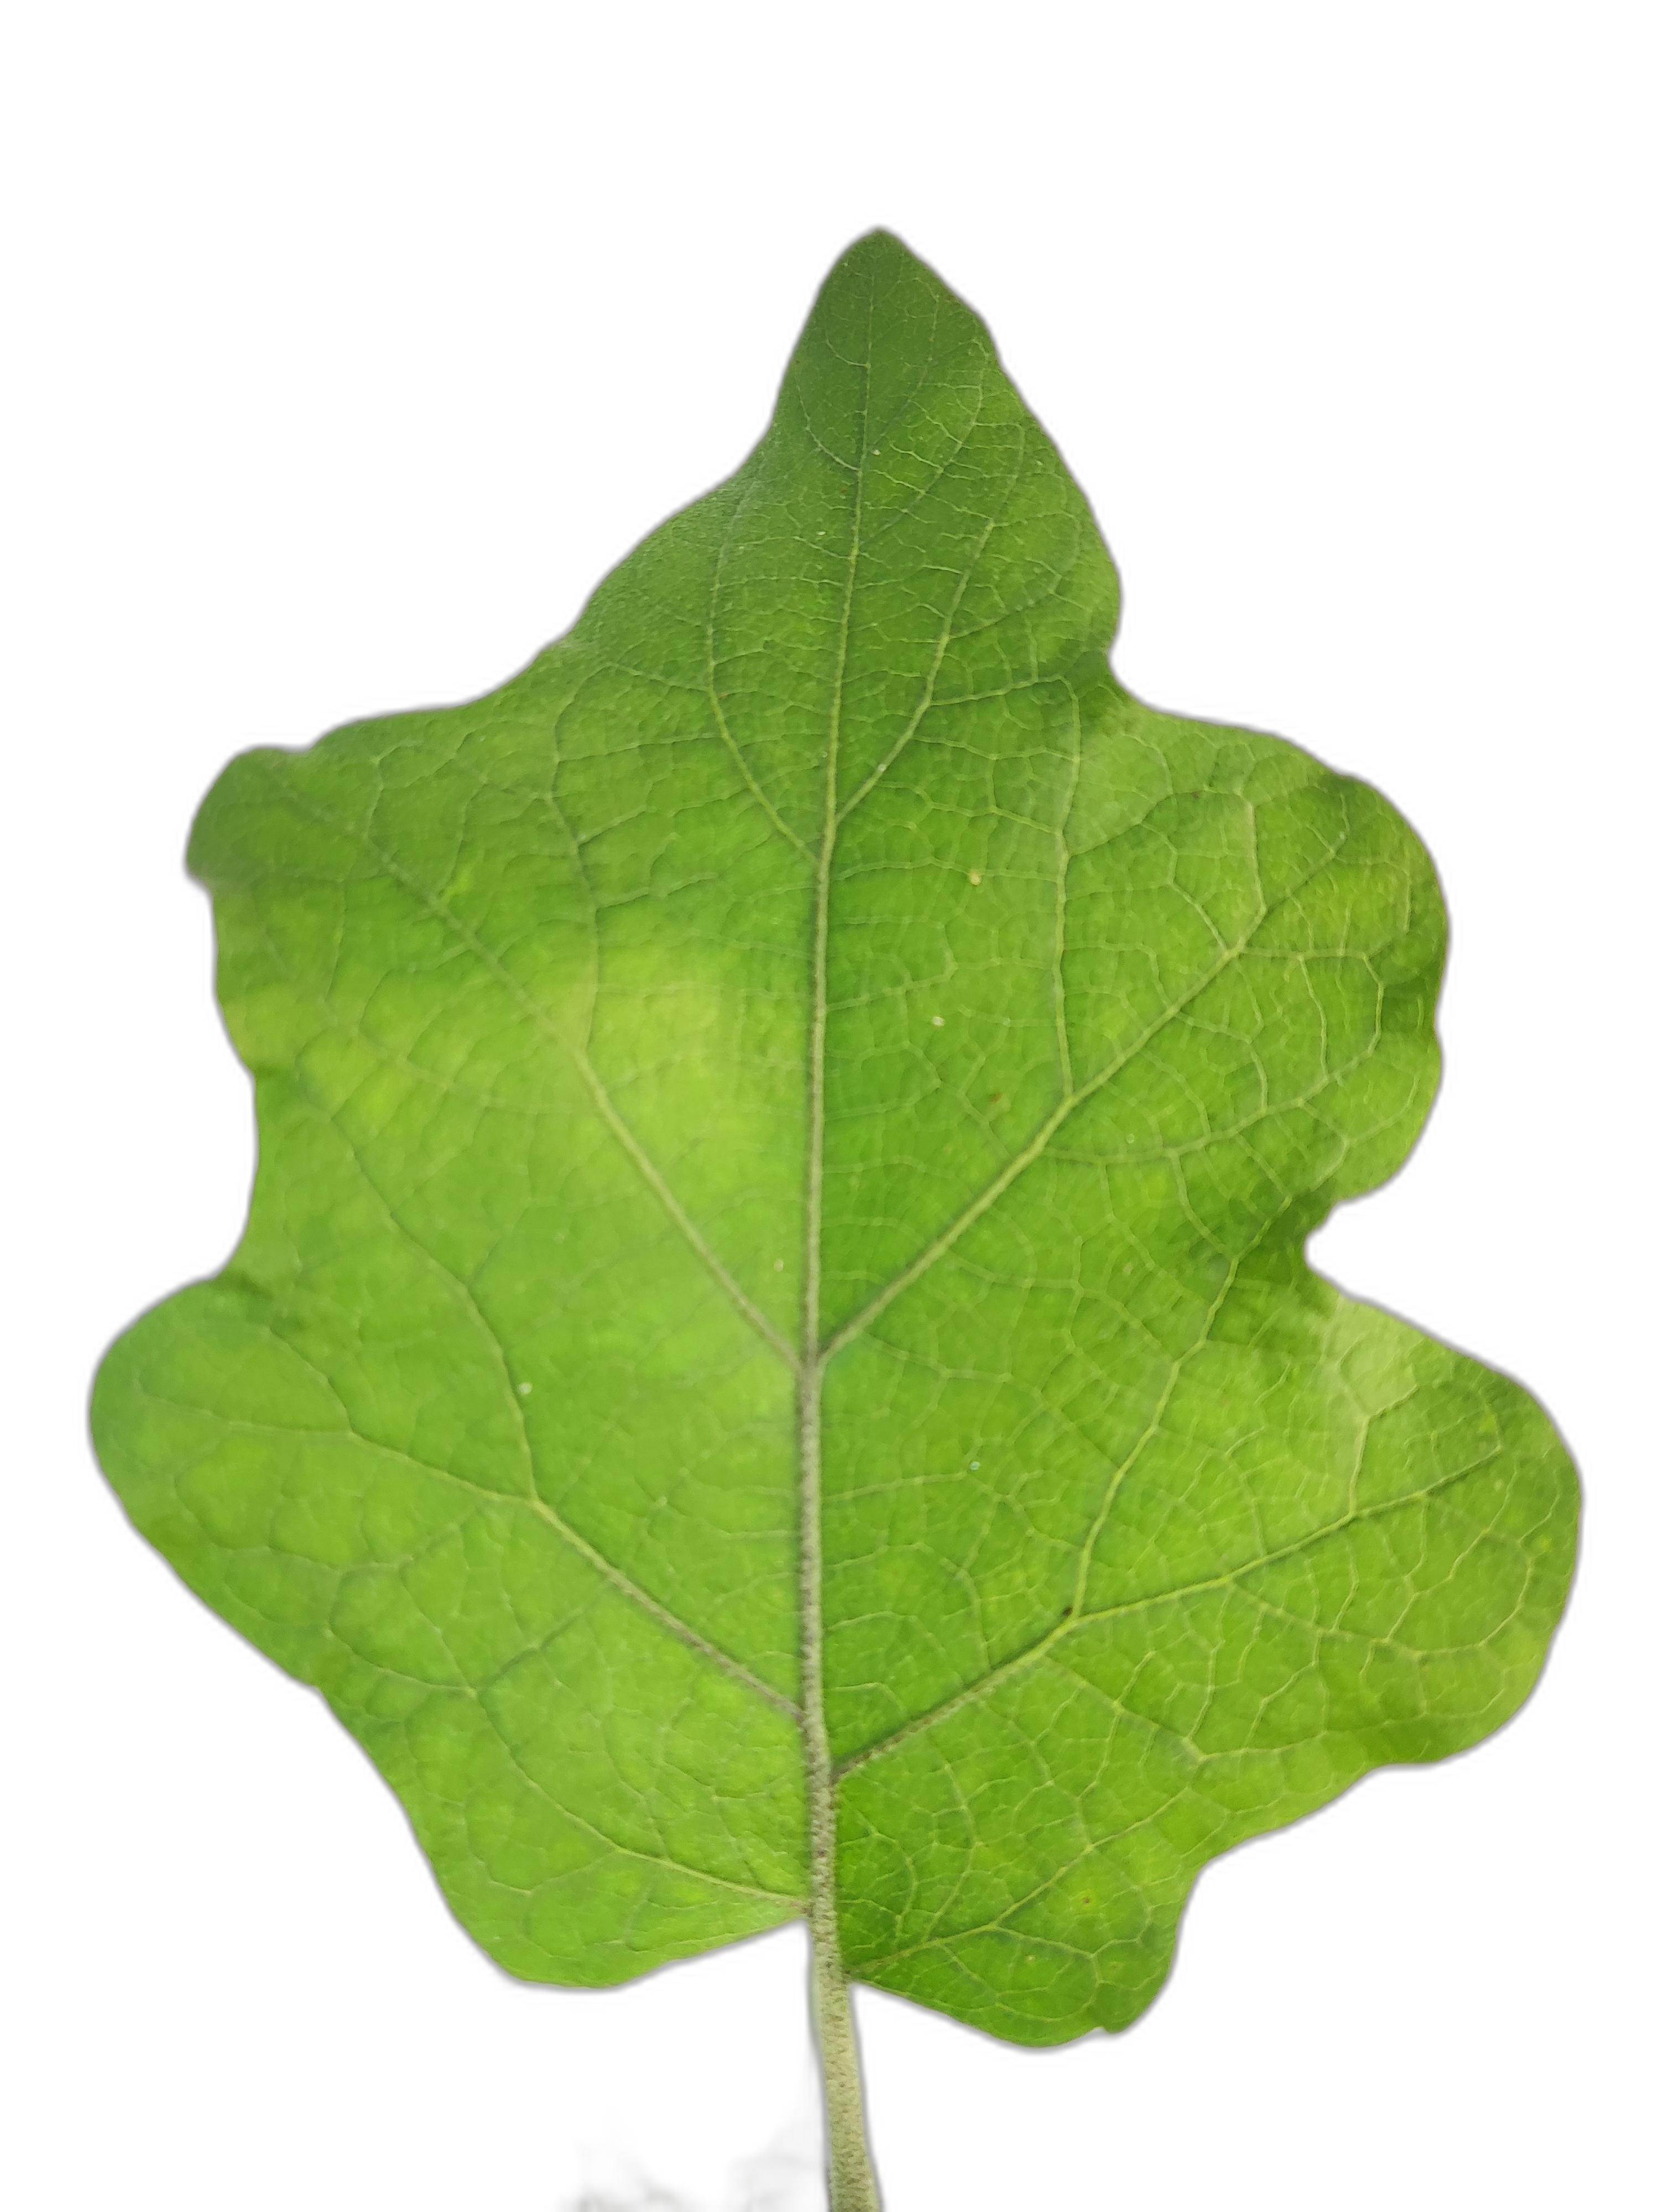
Label: Healthy Leaf